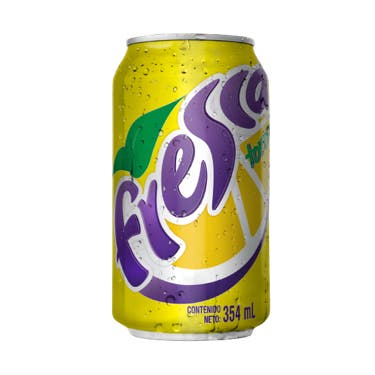
A Fresca pink grapefruit flavor soda in a 354-milliliters  can